Vladimir Chepelin

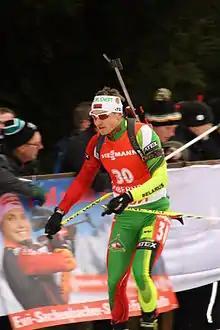
Chepelin in 2014

He competed in the 2014 Winter Olympics for Belarus where he finished 29th in the sprint.